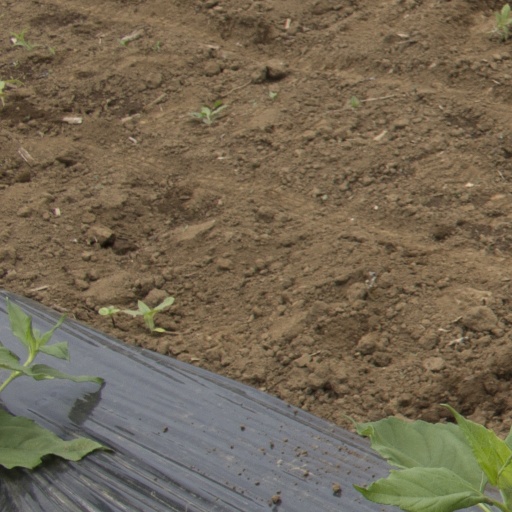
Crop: Jerusalem artichoke